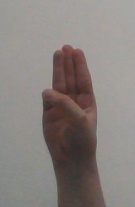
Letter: thaa